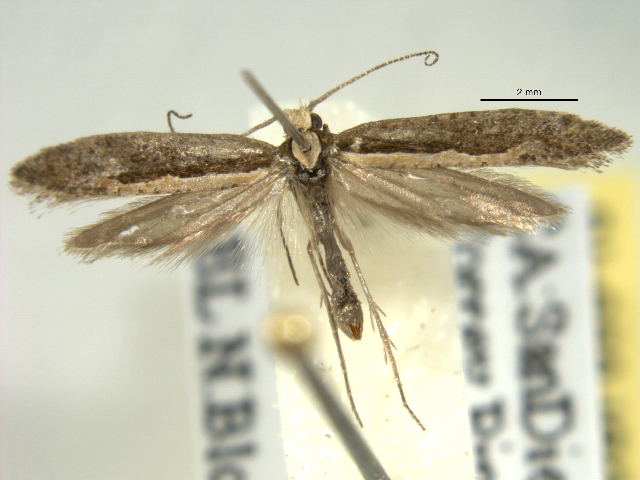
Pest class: diamondback_moth